Discovery Limited

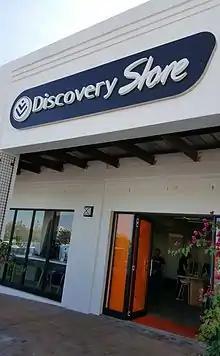
Discovery store in Stellenbosch

The shares of Discovery Limited are listed on the JSE. As of June 2023, the shareholding was as follows: